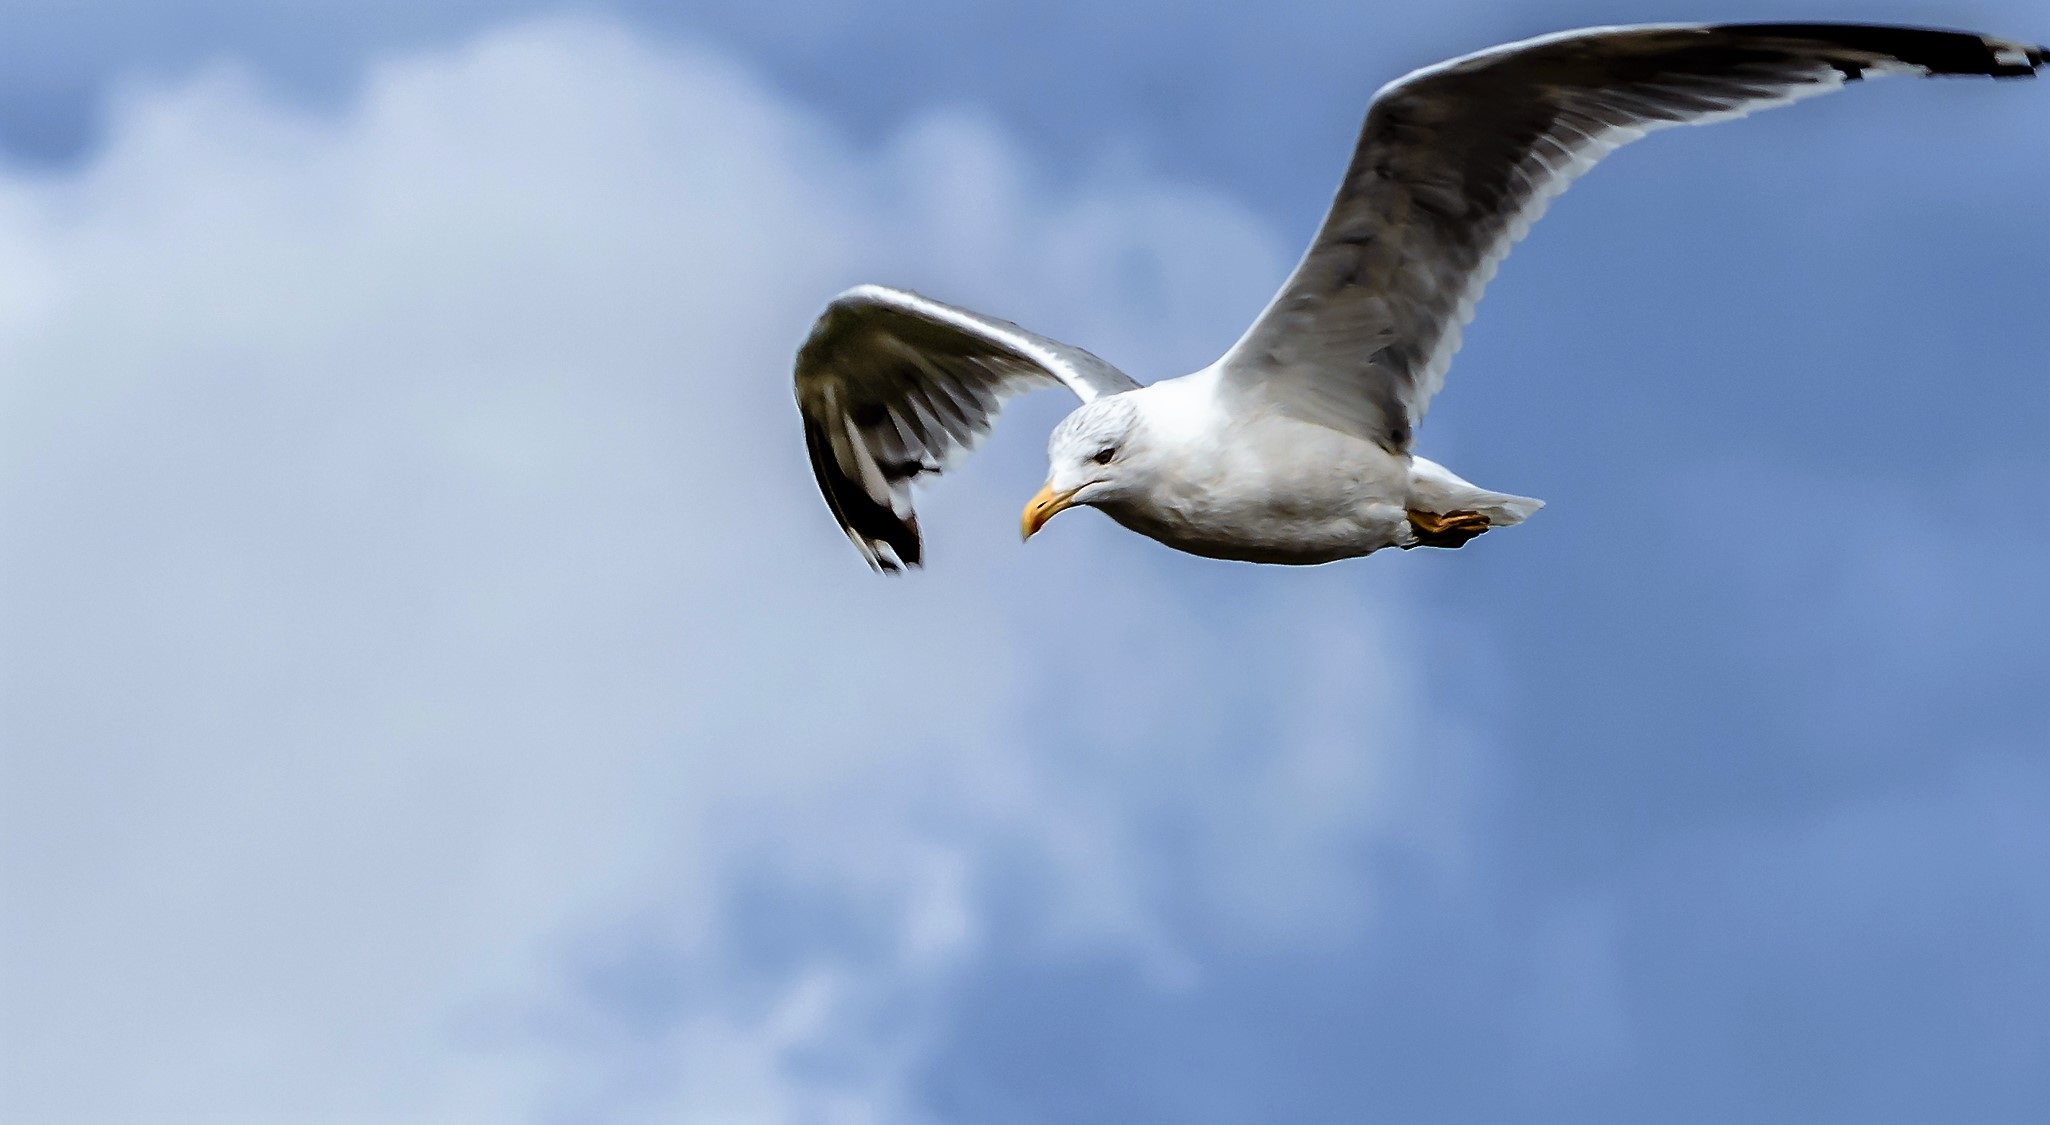
nature, bird, wing, sky, seabird, fly, seagull, gull, beak, flight, vertebrate, water bird, in flight, charadriiformes, european herring gull